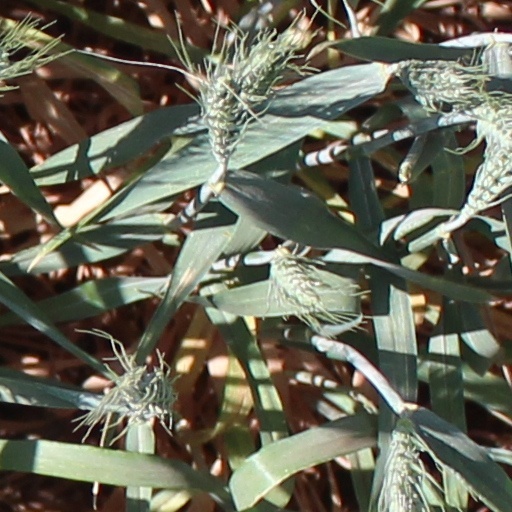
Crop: wheat